Stephen Gill (political scientist)

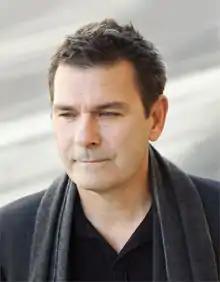

Stephen Gill, FRSC (born 1950) is Distinguished Research Professor of Political Science at York University, Toronto, Ontario, Canada. He is known for his work in International Relations and Global Political Economy and has published, among others, "Power and Resistance in the New World Order" (2003, second edition 2008), "Power, Production and Social Reproduction" (with Isabella Bakker, 2003), "Gramsci, Historical Materialism and International Relations" (1993), "American Hegemony and the Trilateral Commission" (1990) and "The Global Political Economy: Perspectives, Problems and Policies" (with David Law, 1988).